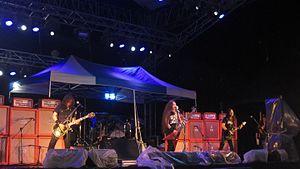
Crash est un groupe de thrash metal sud-coréen, originaire de Séoul. Le groupe compte au total six albums studio et un EP.